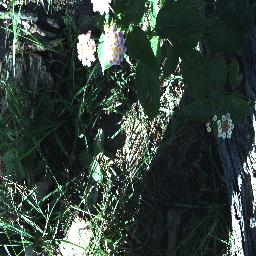
Label: lantana